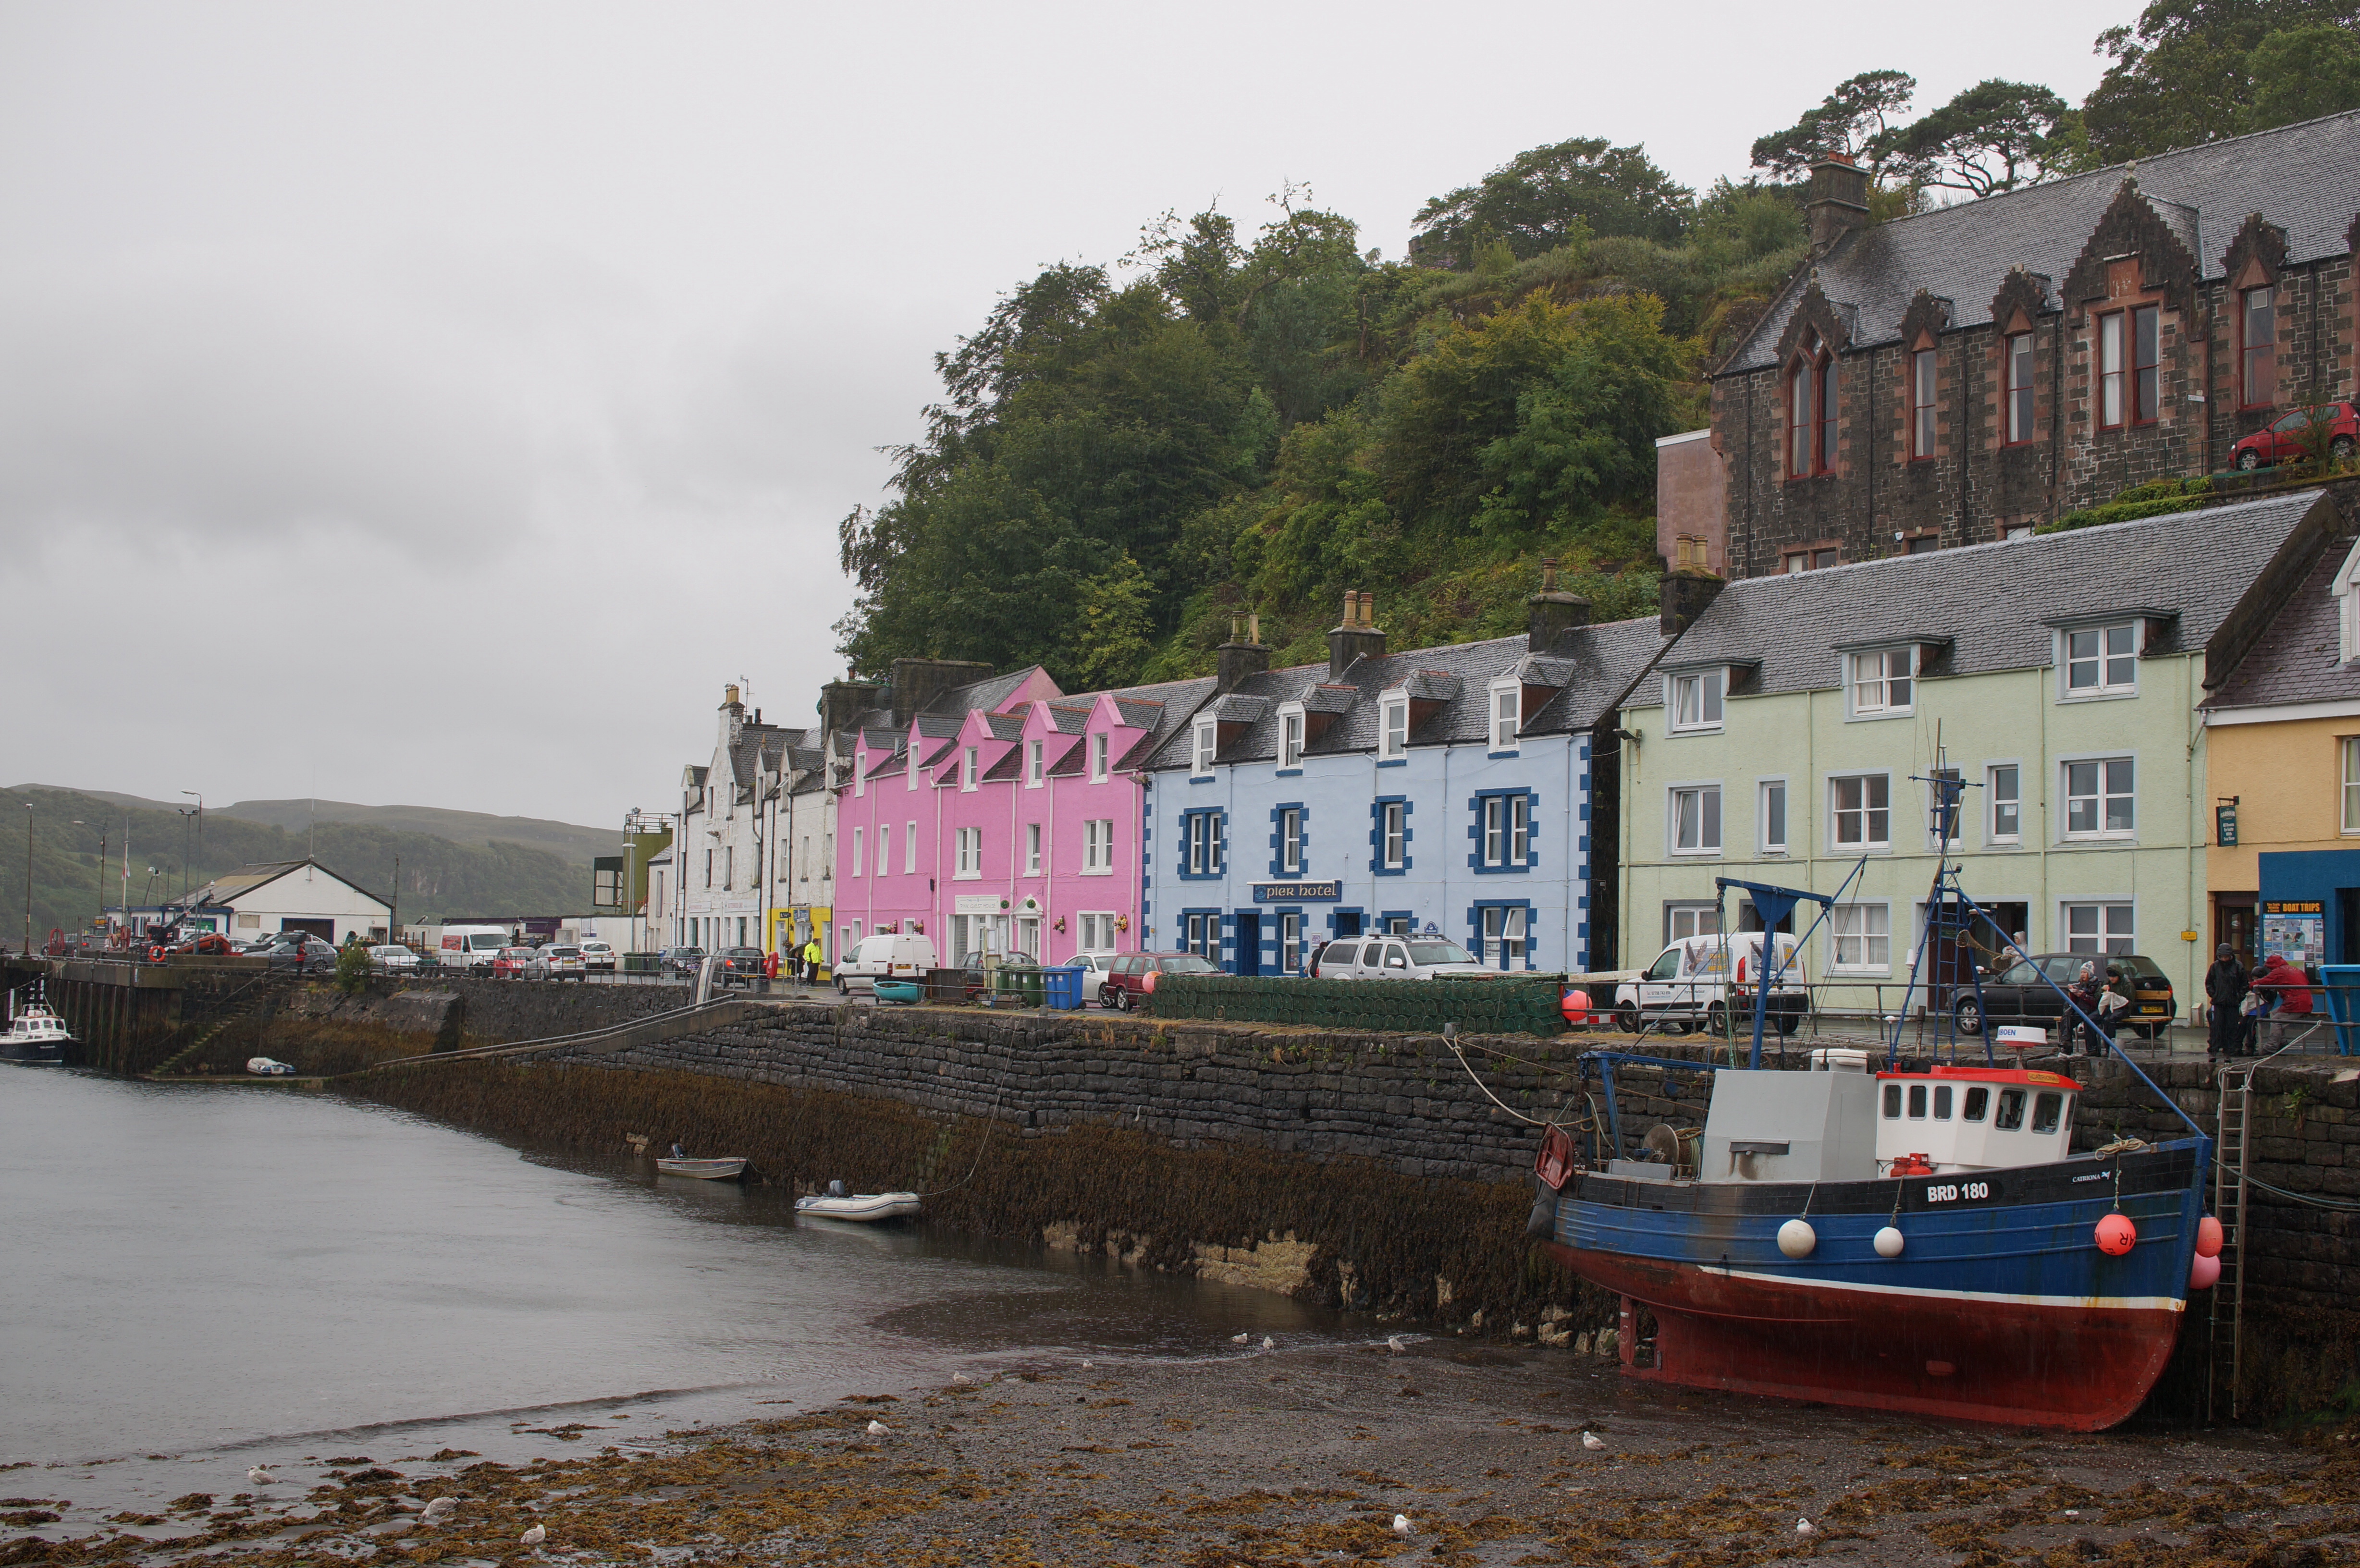
sea, coast, boat, town, river, canal, ship, transport, vehicle, harbor, tourism, waterway, body of water, ferry, 2014, sony, scotland, sigma, watercraft, nex, nex6, lenstagged, steffenzahn, 30mm, sigma30mm28exdn, sigma30mmf28, sigma30mmf28dn, sigma30mm